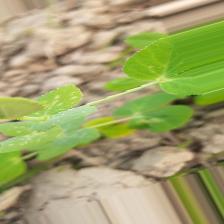
Label: Powdery Mildew